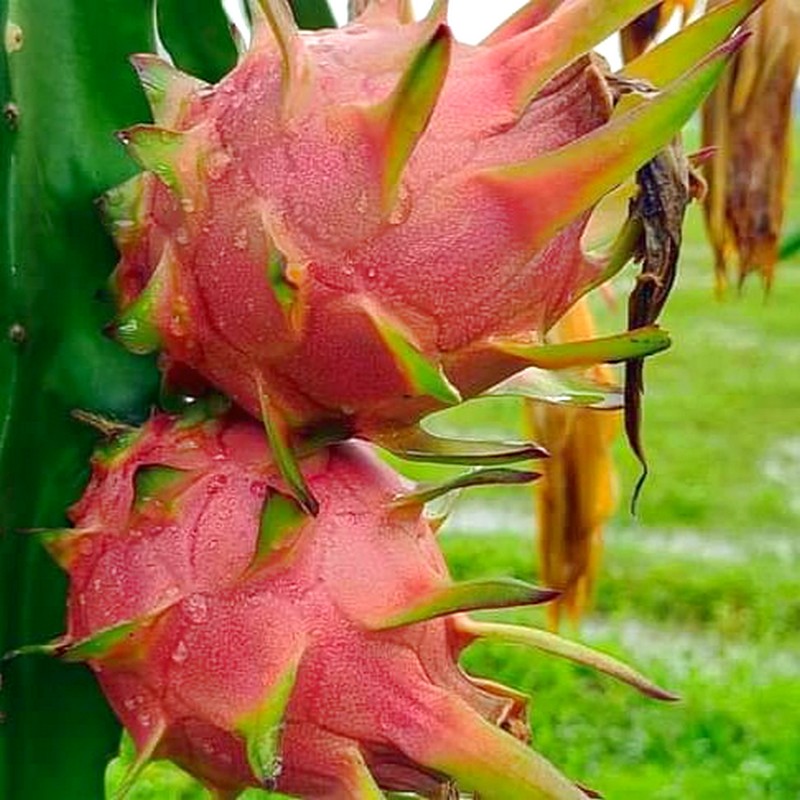
Label: Fresh Dragon Fruit